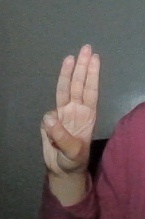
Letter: thaa